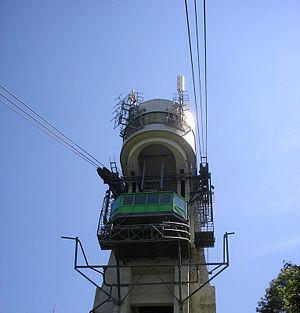
Téléphérique du Salève. Station réalisée par l'architecte Maurice Braillard en 1932.
Maurice Braillard, né le 23 juillet 1879 à Auvernier et décédé le 8 juillet 1965 à Genève, est un architecte, urbaniste et homme politique suisse membre du Parti socialiste.